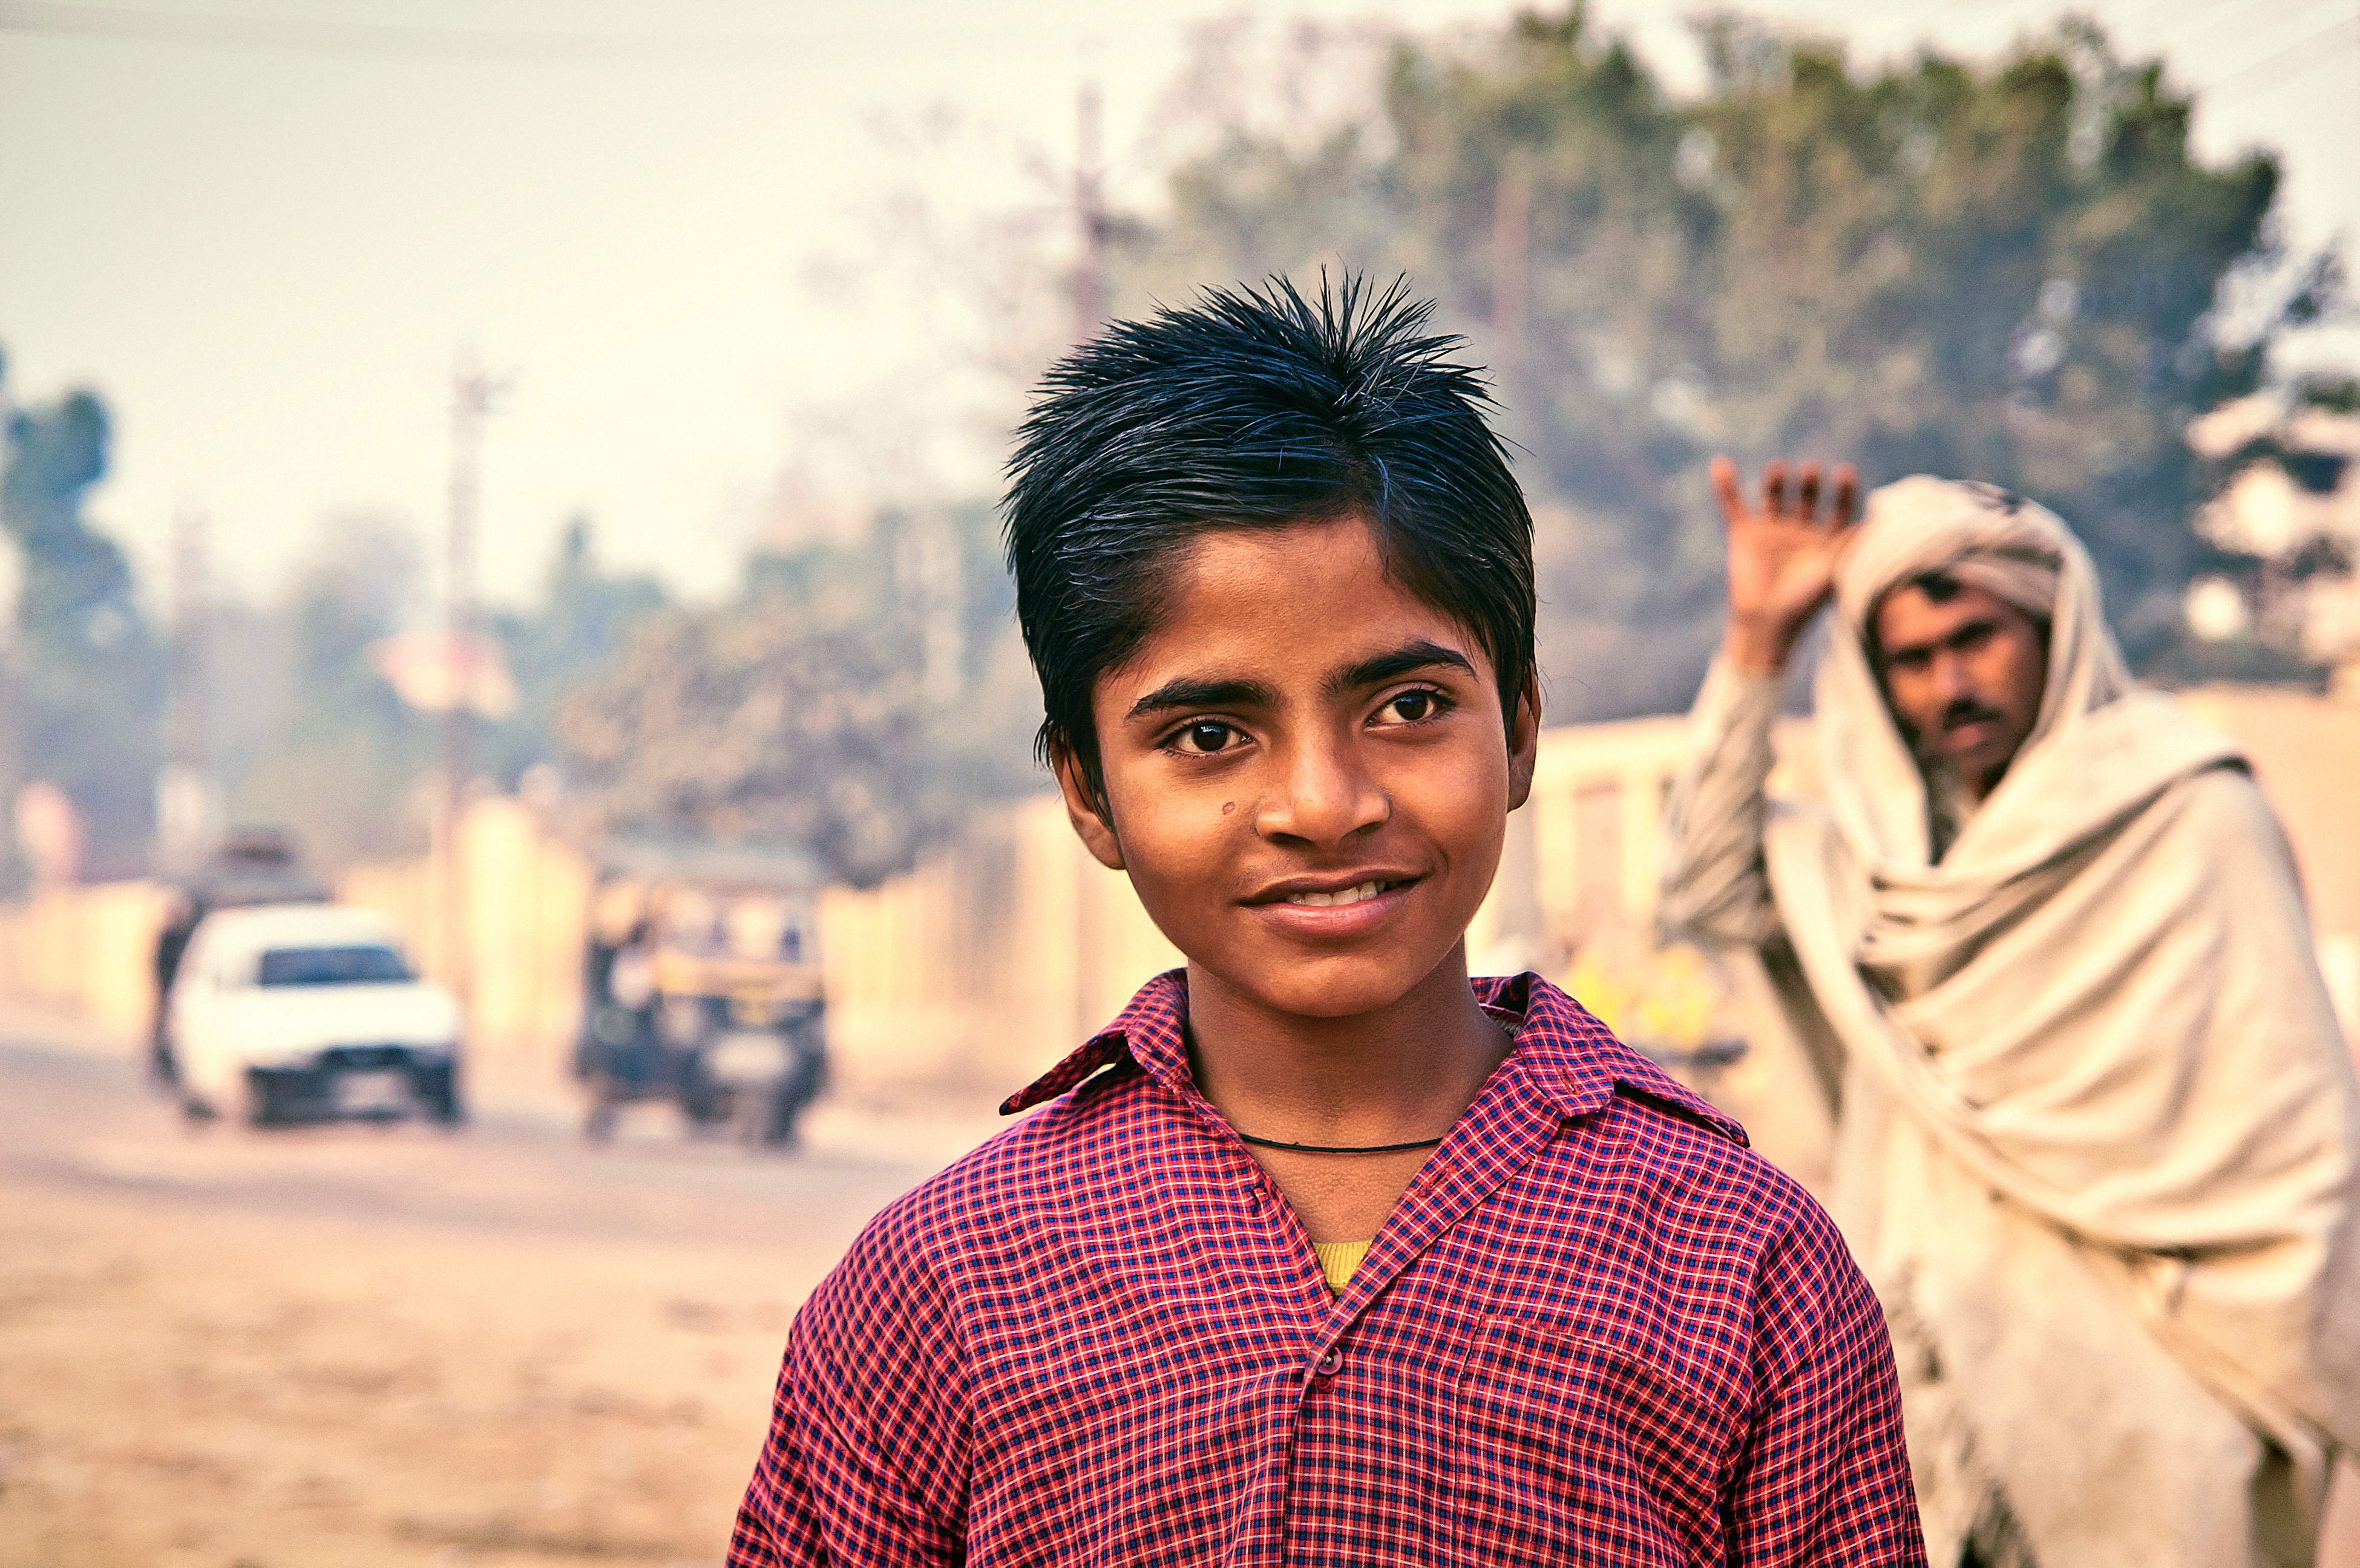
man, person, people, photography, boy, kid, travel, male, asian, portrait, young, child, ethnic, son, outdoors, temple, photograph, beauty, culture, indian, photo shoot, indian family